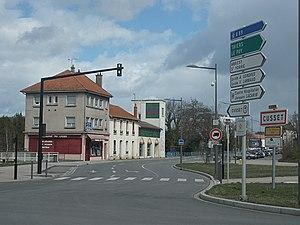
Entrée de Cusset par la D 2209. Avenue de Vichy, après le croisement avec l'avenue de la Liberté. Panneaux voir ci-dessous [17864] Support de panneaux (mal orientés
Cusset est une commune française, située sur les contreforts de la Montagne bourbonnaise, dans le département de l'Allier, en région Auvergne-Rhône-Alpes.